British Science Association

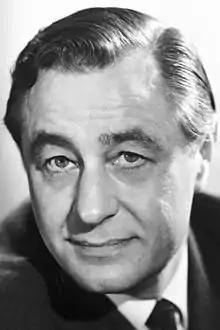
Sir George Porter

In the report, a committee of the Royal Society determined that it was scientists' duty to communicate to and educate the public. Lord George Porter, then president of the Royal Society, British Association, and director of the Royal Institution, created the Committee on the Public Understanding of Science, or COPUS, to promote public understanding of science.